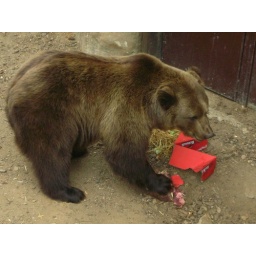
This is a photo of a bear playing with a box that has meat in it.